Adolphe Jullien

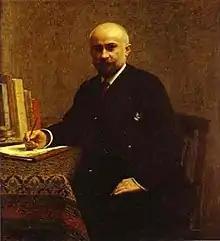
Portrait of Adolphe Jullien by Henri Fantin-Latour (1887)

Jean Lucien Adolphe Jullien (1 June 1845 – 30 August 1932) known as Adolphe Jullien was a French journalist, author, and musicologist. He was born into a family of letters. His grandfather Bernard Jullien (1752–1826), was a prominent professor, while his father Marcel Bernard Jullien (1798–1881), was a distinguished teacher and linguist and a major contributor to the Dictionary of Émile Littré. Jullien published numerous books and articles on a wide variety of topics, primarily music, and was actively involved in the controversy over the role and influence of Wagner's music in late nineteenth century France.